Uvira Territory

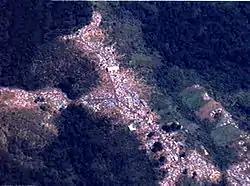
Aerial photograph of a Mihanda, Zaire refugee camp in 1996. Pictured are 500+ tents set up in the Mitumba Mountains.

In the wake of the genocide, more than two million Rwandan Hutus, including both civilians and members of the Interahamwe militia, fled to eastern Zaire, particularly in North and South Kivu. At the same time, Mobutu Sese Seko's Zairean government had become increasingly weak and incapable of maintaining control over its vast territory. As tensions escalated in early 1996, the Rwandan Patriotic Army (RPA), the Ugandan military, and the Forces Armées Burundaises (FAB) supported Banyamulenge and other Tutsi armed groups in Burundi. In April 1996, Banyamulenge and allied Tutsi forces reportedly killed eight to ten refugees at the Runingu camp before moving toward the "Hauts" and "Moyens Plateaux". On 6 October, Banyamulenge armed units carried out a massacre in the village of Kidoti, killing over fifty people, the majority of whom were civilians. Some victims were killed by shrapnel, while others were executed after being forced to dig their mass graves. That same day, in Lemera, Banyamulenge forces attacked a hospital, killing 37 people, including two medical staff members, civilians, and wounded FAZ soldiers receiving treatment. Before departing, the attackers looted the hospital. Another attack occurred on the night of 13–14 October, when the Runingu camp was assaulted, leaving at least four dead and seven wounded. Witnesses noted that these attacks came shortly after the ex-Forces Armées Rwandaises (ex-FAR), Interahamwe, and Burundian rebel factions had withdrawn, indicating that the victims were primarily civilians rather than combatants.